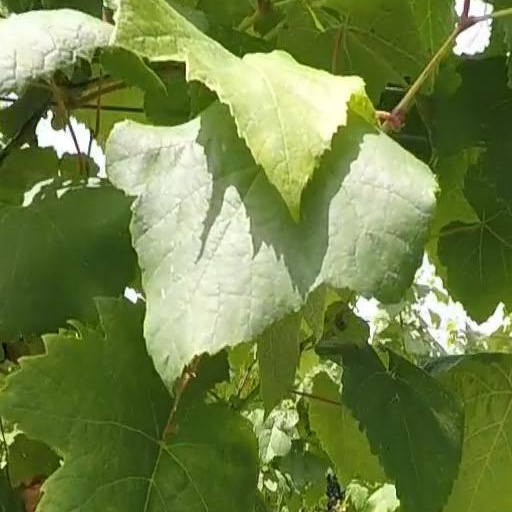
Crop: grape